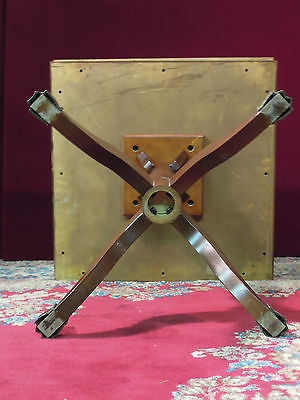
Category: table